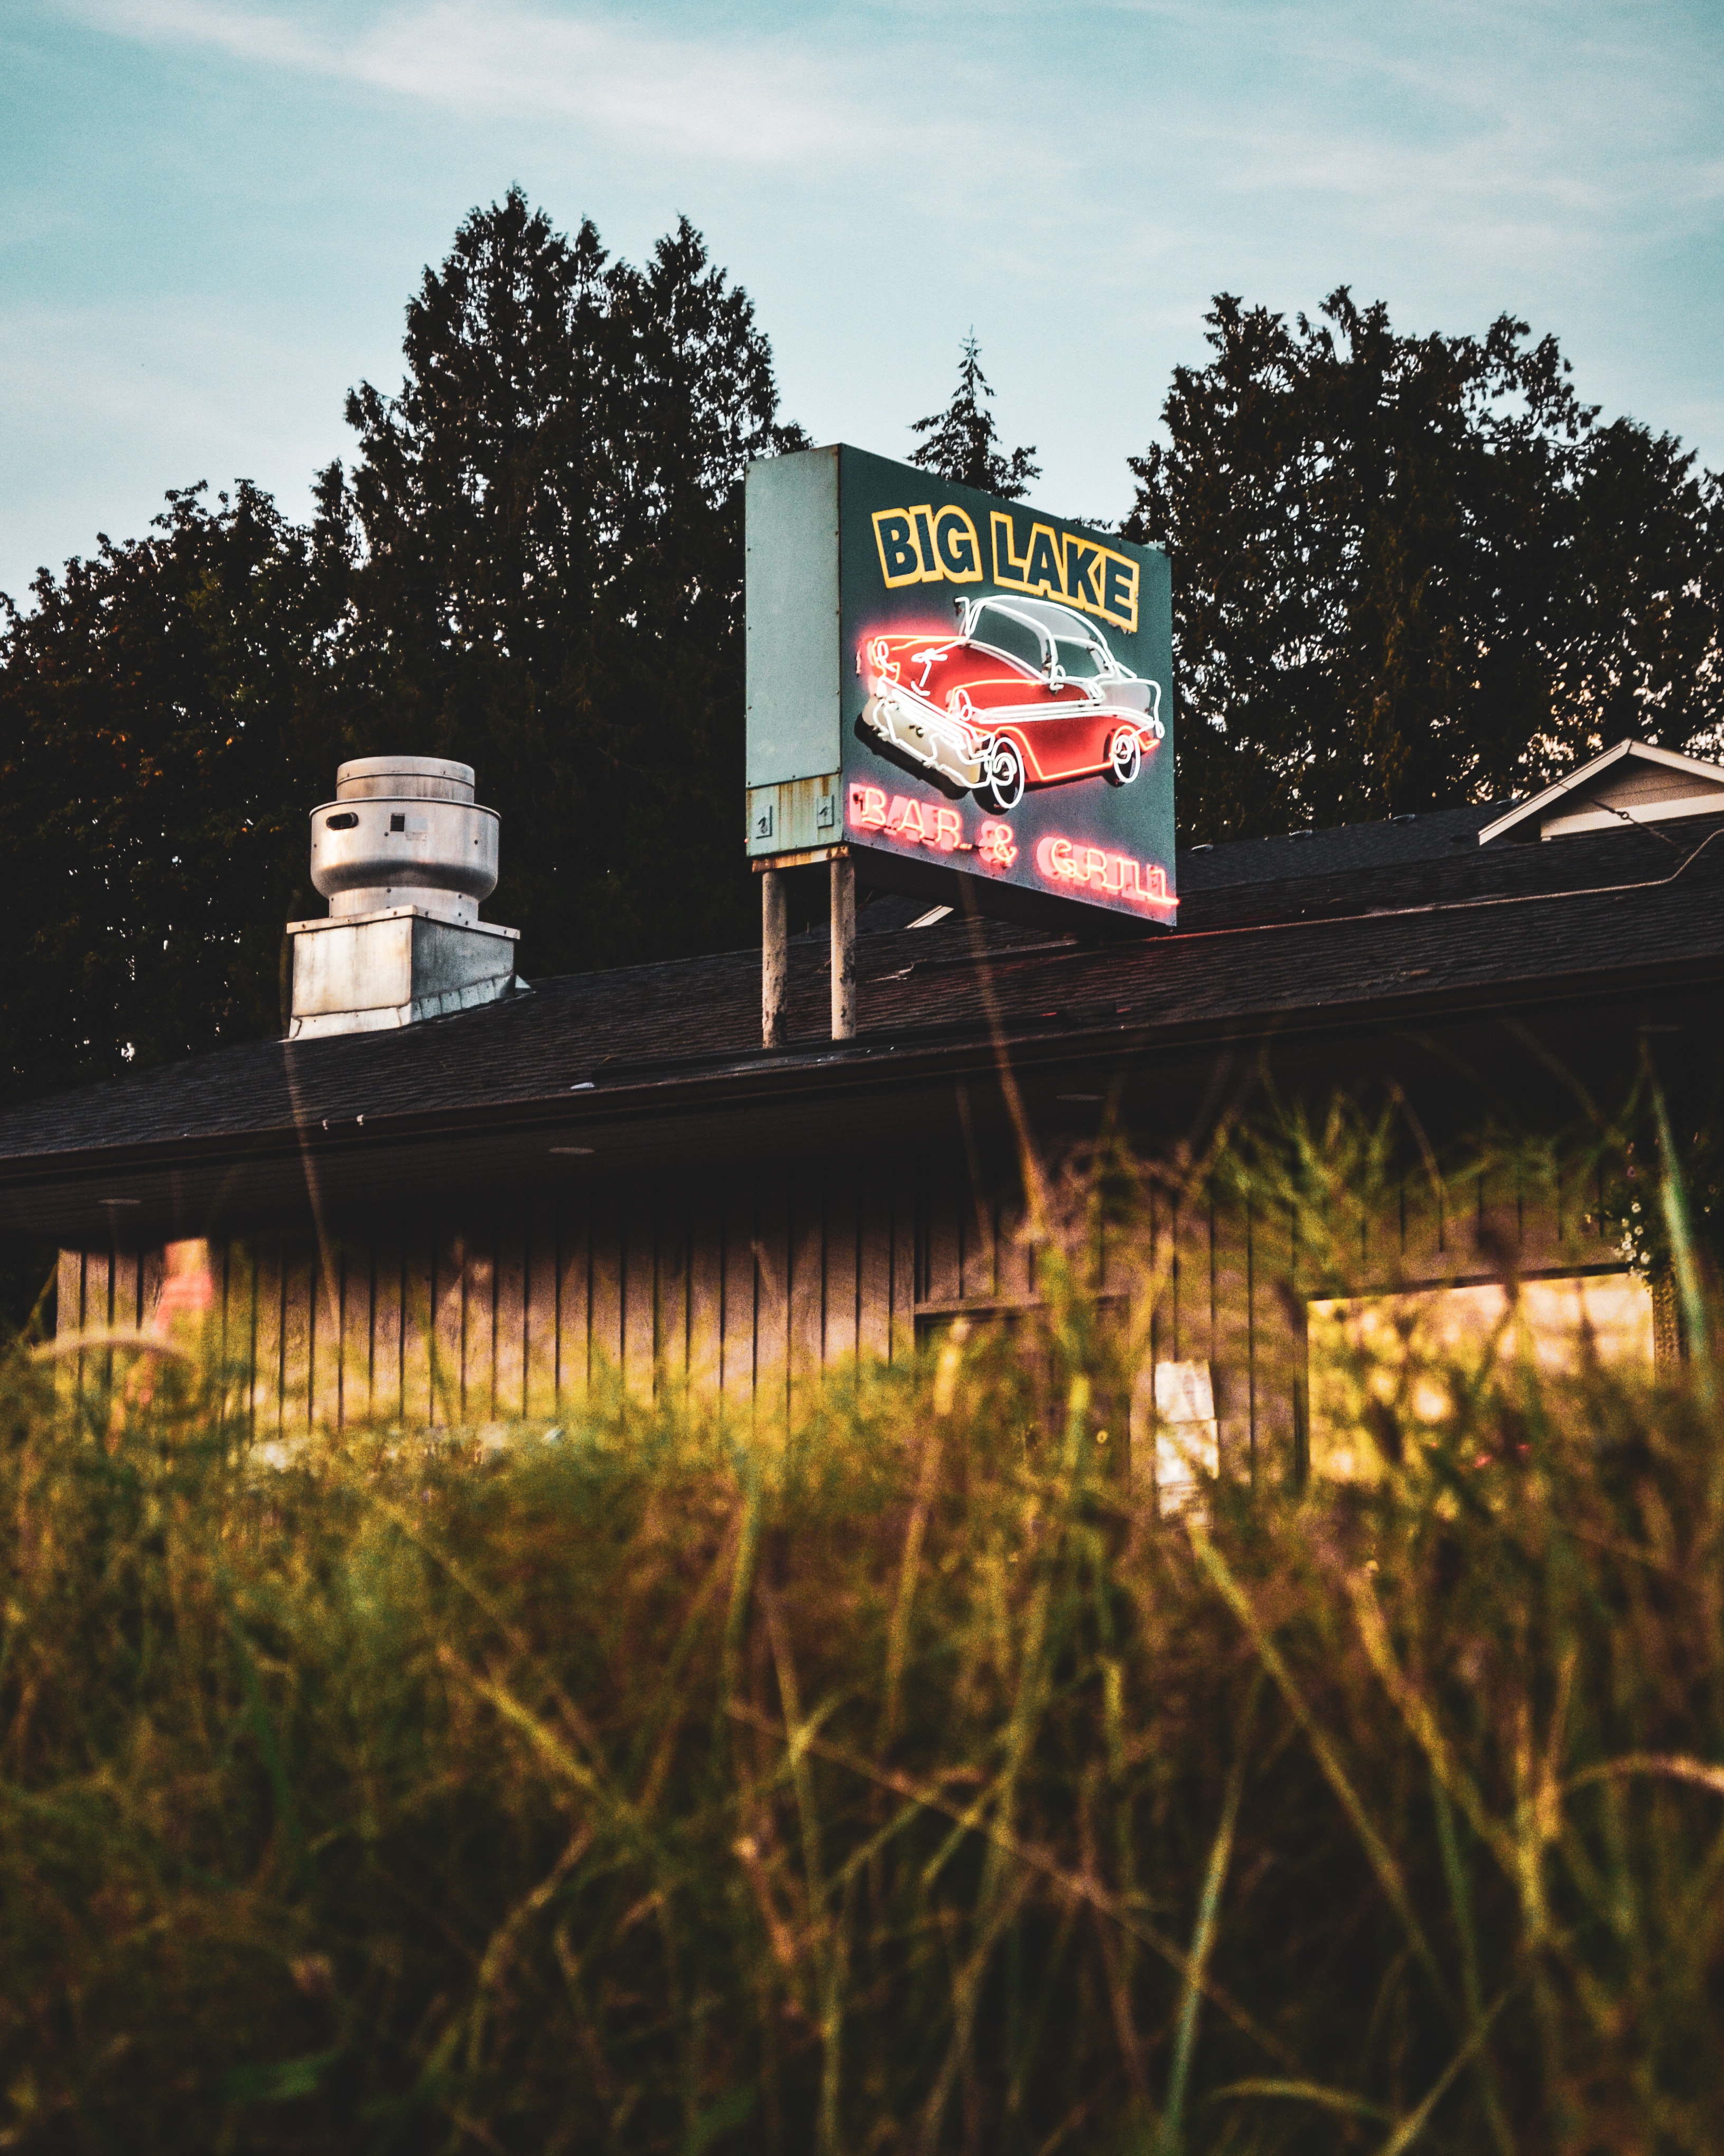
sky, grass, tree, grass family, advertising, rural area, plant, signage, flag, house, billboard, building, city, metal